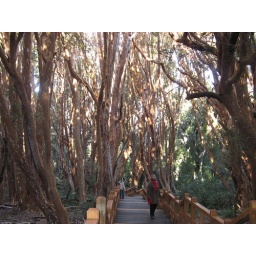
Apparently the Tanin in the bark of these trees gave them this amazing orange colour.